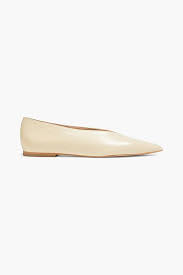
Label: Ballet Flat